Lifestyle (department store)

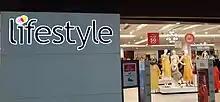
Lifestyle Stores in Chennai, Tamil Nadu, India

The company sells national and international brands, which make up 75% of their stock, along with its in-house brand labels that bring in about 30% of the revenues and account for the remaining 25% of in-store stock. Lifestyle's private labels include brands like Melange, which is a ₹150 crore brand with eight stores in India.